Qiqi (tilting vessel)

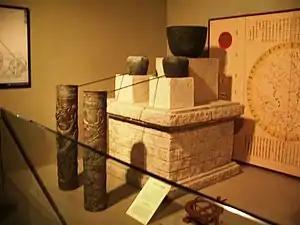
A recreated model of Chang Yŏngsil's automated water clock.

The ("The School Sayings of Confucius") is a collection of ancient pre-Han traditions about Confucius, yet the received text contains some spurious passages apparently interpolated by Wang Su (195–256 CE). Although later scholars dismissed the as a forgery, archeological discoveries in the 1970s revealed fragmentary copies of the book written on bamboo strips in Western Han tombs dating from 165 and 55 BCE.